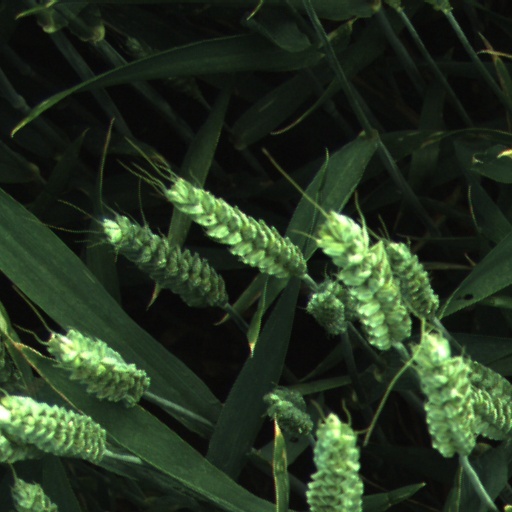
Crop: wheat